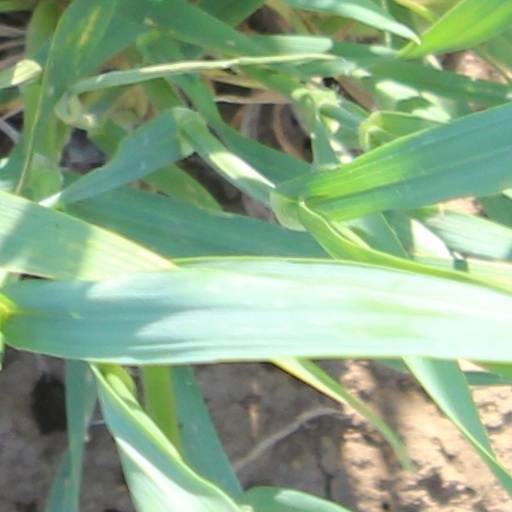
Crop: wheat